South Shore Charter Public School

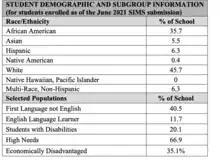
Appendix C: School and Student Data Tables

One of South Shore Charter Public School's driving principles is service. All students K-12 are required to fulfill community service hours outside of school.